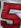
Number: 5